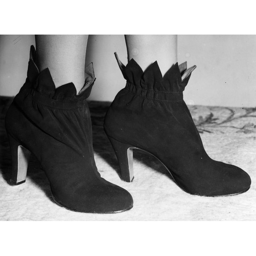
allow wet suede to dry naturally or blot it gently with a soft white towel .